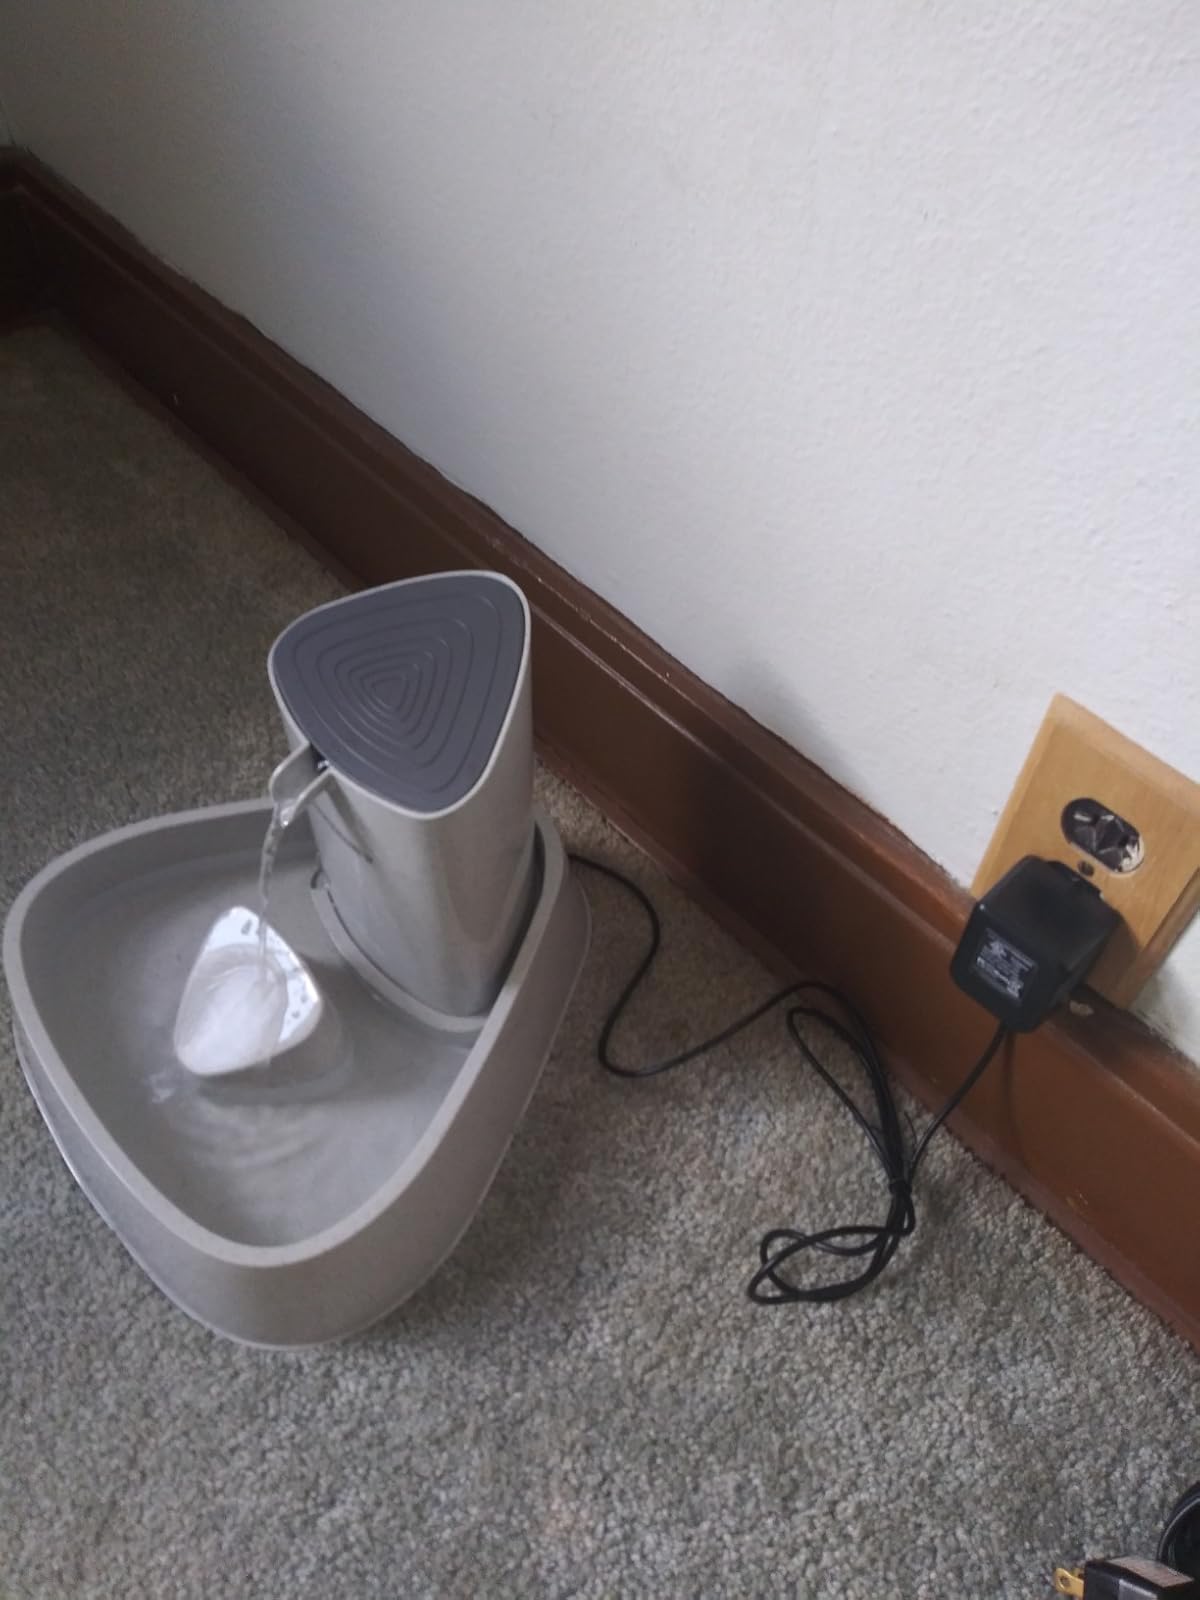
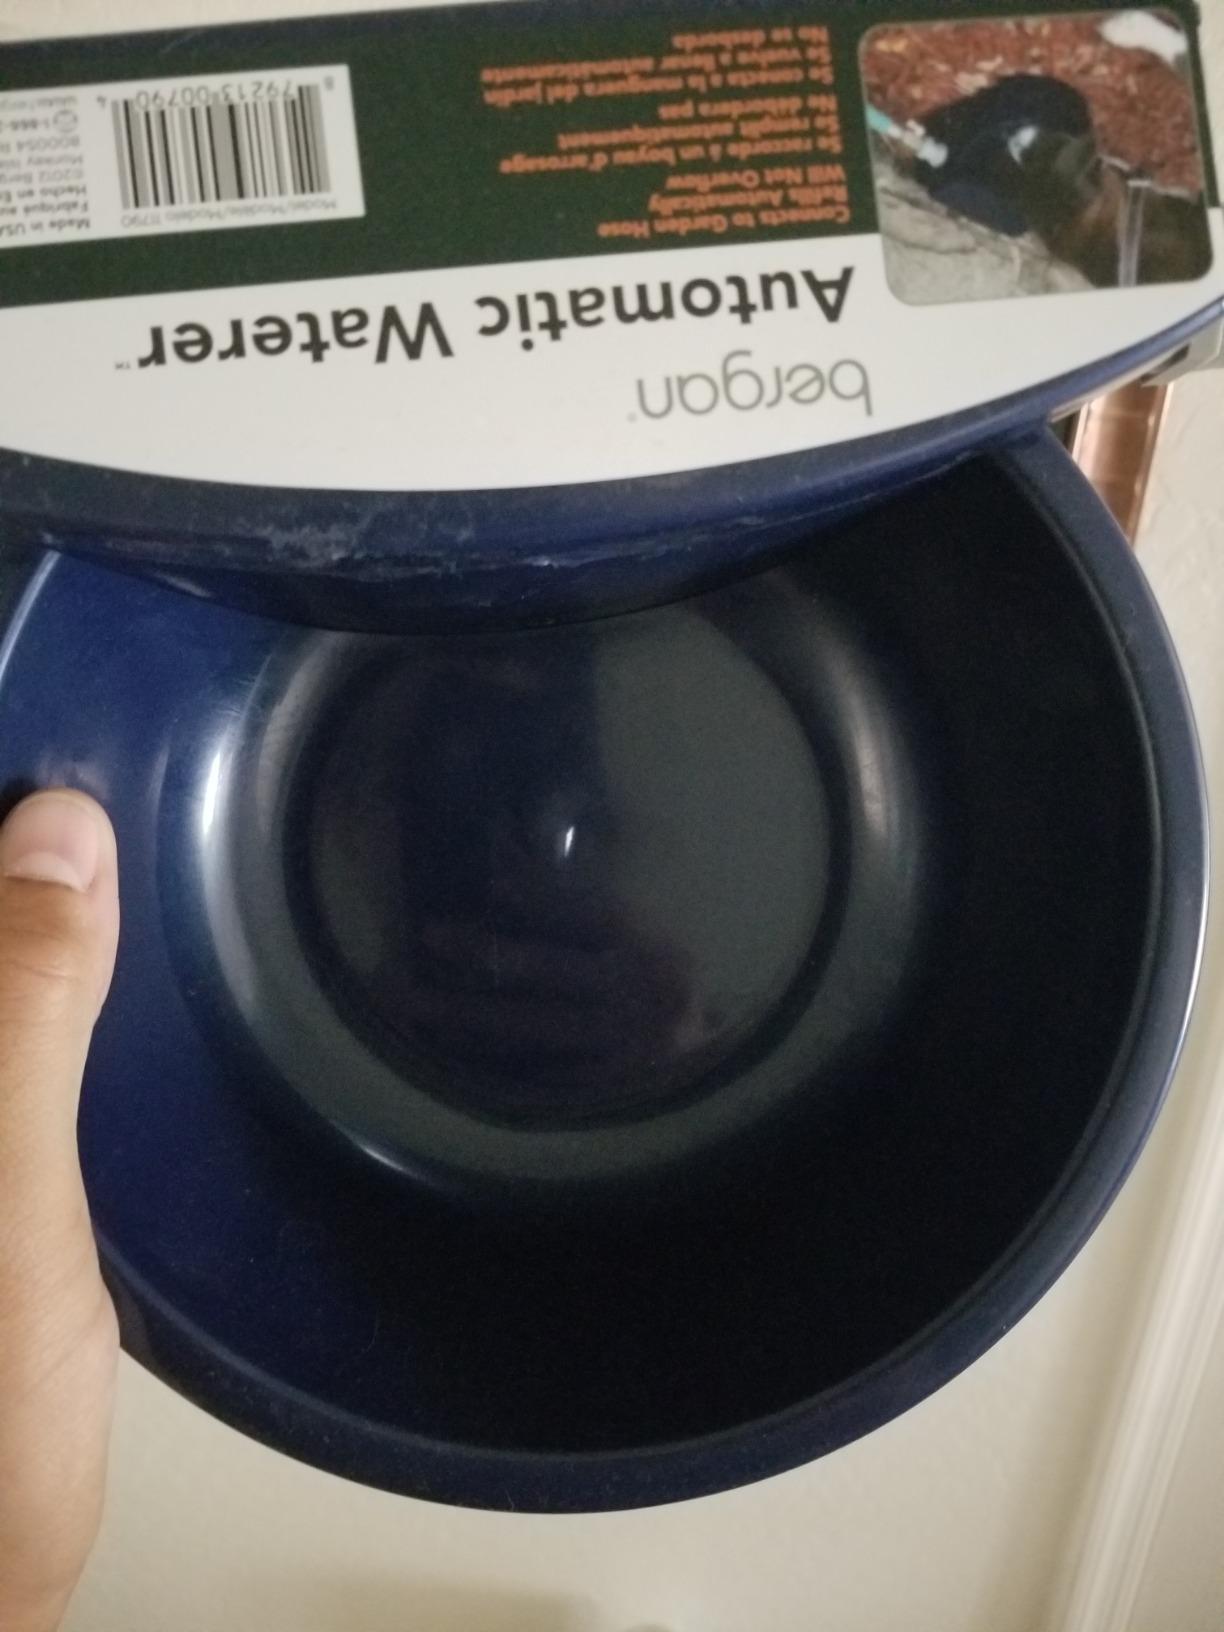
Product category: items_bowl
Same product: no